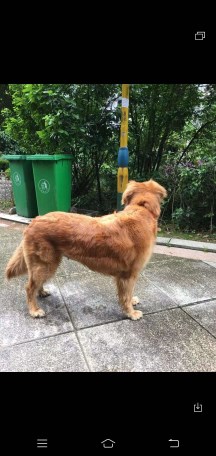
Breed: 5355-n000126-golden_retriever